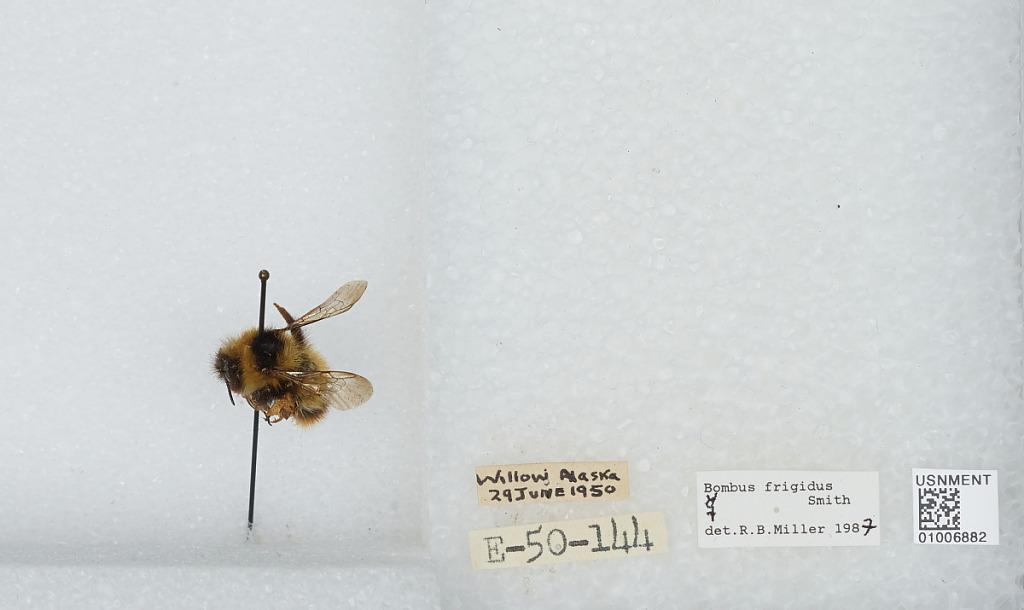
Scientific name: Bombus (Pyrobombus) frigidus Smith
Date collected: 1950-6-29
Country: United States
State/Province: Alaska
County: Matanuska-Susitna
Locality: Willow
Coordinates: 61.7694, -149.991
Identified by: Miller, R. B.